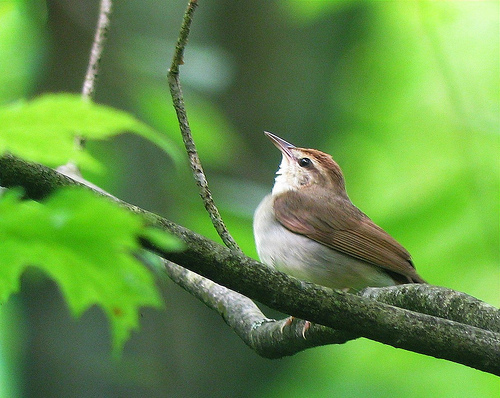
there is a small bird with a white belly, brown wings, and a sharp black beak.
this bird is brown with a cream-colored breast, pink feet and a long pointed beak.
a small bird with golden brown crown, white superciliary, brown coverts and wingbars.
this bird has a white belly, brown wing and a pointy black beak.
this bird is brown and white in color with a skinny sharp beak, and light eye rings.
this bird has a straight, sharp beak, a brown and white stripped head, brown wings, and a white belly.
the bird has a white belly, brown wingbars and curved bill.
this bird is brown and white in color, with a brown beak.
this bird is white brown in color, and has a brown beak.
this bird as a white belly and breast, and brown crown and wings.
Species: Swainson Warbler